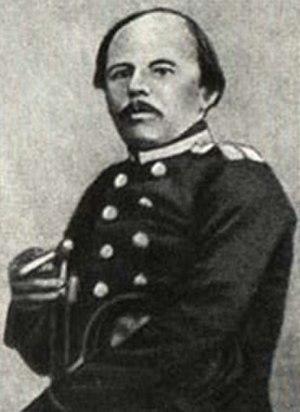
Le Grand Roman est une œuvre conçue mais non écrite de l'écrivain russe de l'âge d'or de la littérature russe, Fiodor Dostoïevski. Le nom de Le Grand Roman a été donné pour la première fois à Fiodor Dostoïevski par Tamara Ornatskaïa dans Les annales de la vie et de l'œuvre de F. M. Dostoïevski en 1999. Ce projet est connu surtout par les lettres de l'écrivain au poète Apollon Maïkov, à Evgueni Iakouchkine, à son frère Mikhaïl Dostoïevski et à l'éditeur Mikhaïl Katkov, durant les années 1856 à 1859.
Maria Dmitrievna Dostoïevskaïa, née Konstant, de son premier mariage épouse Issaieva, née à Taganrog le 23 septembre 1824 et morte à Moscou le 27 avril 1864, est la première épouse de l'écrivain russe Fiodor Dostoïevski. Leur mariage dura sept années. Les traits de son caractère et les épisodes de sa biographie se reflètent dans l'œuvre de l'écrivain.